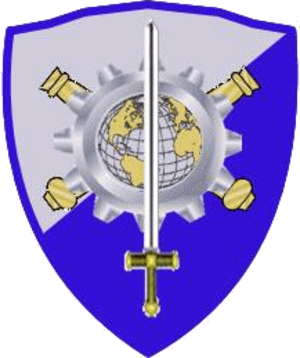
Armée de terre / Vedligeholdelse af udstyr (SMITer, ex DCMAT) i Satory
Armée de terre er navnet på den franske hær og den ene af de fire dele som Frankrigs væbnede styrker består af. De tre andre er luftvåbnet, flåden og Gendarmerie nationale. Hæren ledes af stabschefen, som er ansvarlig overfor stabschefen for de væbnede styrker og forsvarsministeren, for at lede organisationen, for at uddanne og øve personellet, for indsættelsen og taktik og strategi i en krigssituation og for at planlægge for udvidelse og vedligeholdelse af hærens materiel.